Reckless (2014 film)

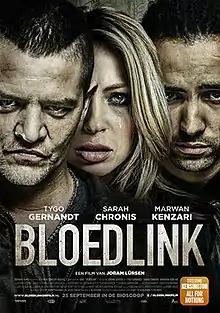
Theatrical release poster

Reckless is a 2014 Dutch thriller film directed by Joram Lürsen. The film is a Dutch-language remake of the 2009 film "The Disappearance of Alice Creed". The film was the opening film of the Netherlands Film Festival in 2014.